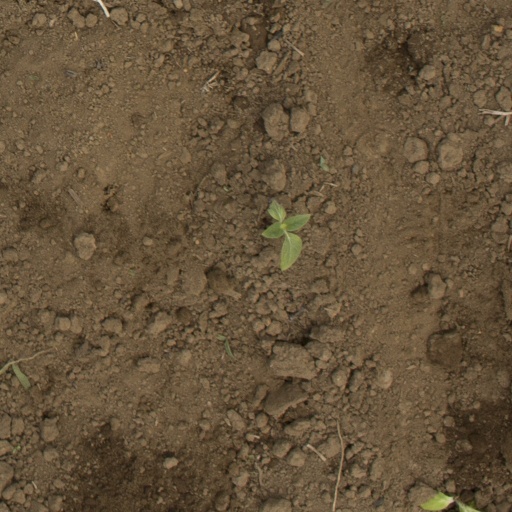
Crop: Jerusalem artichoke